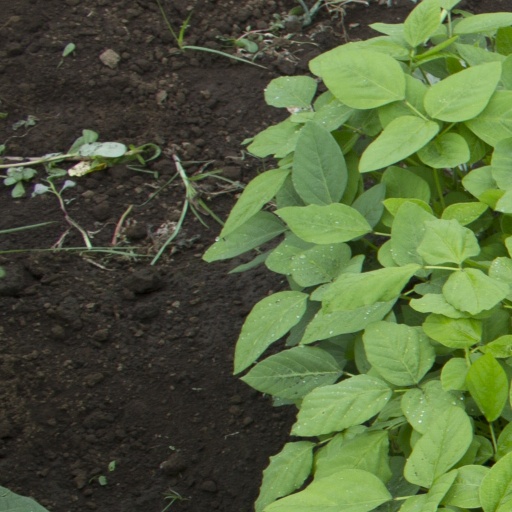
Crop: soybean